The Rolling Stones

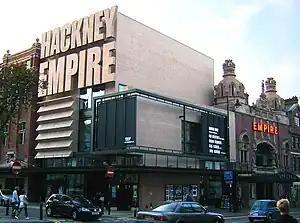
The Stones announced their 2023 album, "Hackney Diamonds", at the Hackney Empire in London (pictured) in a news conference at the venue.

The accompanying Voodoo Lounge Tour lasted into the following year and grossed $320 million, becoming the world's highest-grossing tour at the time. Mostly acoustic numbers from various concerts and rehearsals made up "Stripped" which reached number 9 in the UK and the US. It featured a cover of Bob Dylan's "Like a Rolling Stone", as well as infrequently played songs such as "Shine a Light", "Sweet Virginia", and "The Spider and the Fly". On 8 September 1994, the Stones performed their new song "Love Is Strong" and "Start Me Up" at the 1994 MTV Video Music Awards at Radio City Music Hall in New York. The band received the Lifetime Achievement Award at the ceremony.